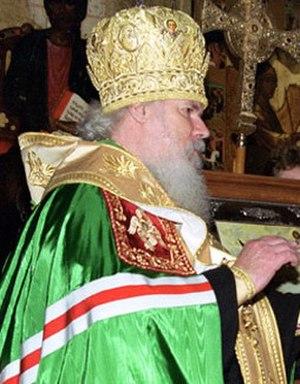
La mitre de tradition byzantine diffère de la mitre de tradition latine par sa forme arrondie presque hémisphérique. Les évêques aussi bien latins qu'orientaux portent d'abord un kamilavkion, appelé camelacium chez les Latins, qui est blanc pour le pape, et devient noir dans le clergé byzantin par la suite. La mitre mélange au début le kamilavkion et la tiare byzantine, portée à la cour de Constantinople, et finit par prendre une forme de plus en plus originale. Elle évolue d'une forme conique à une forme arrondie.